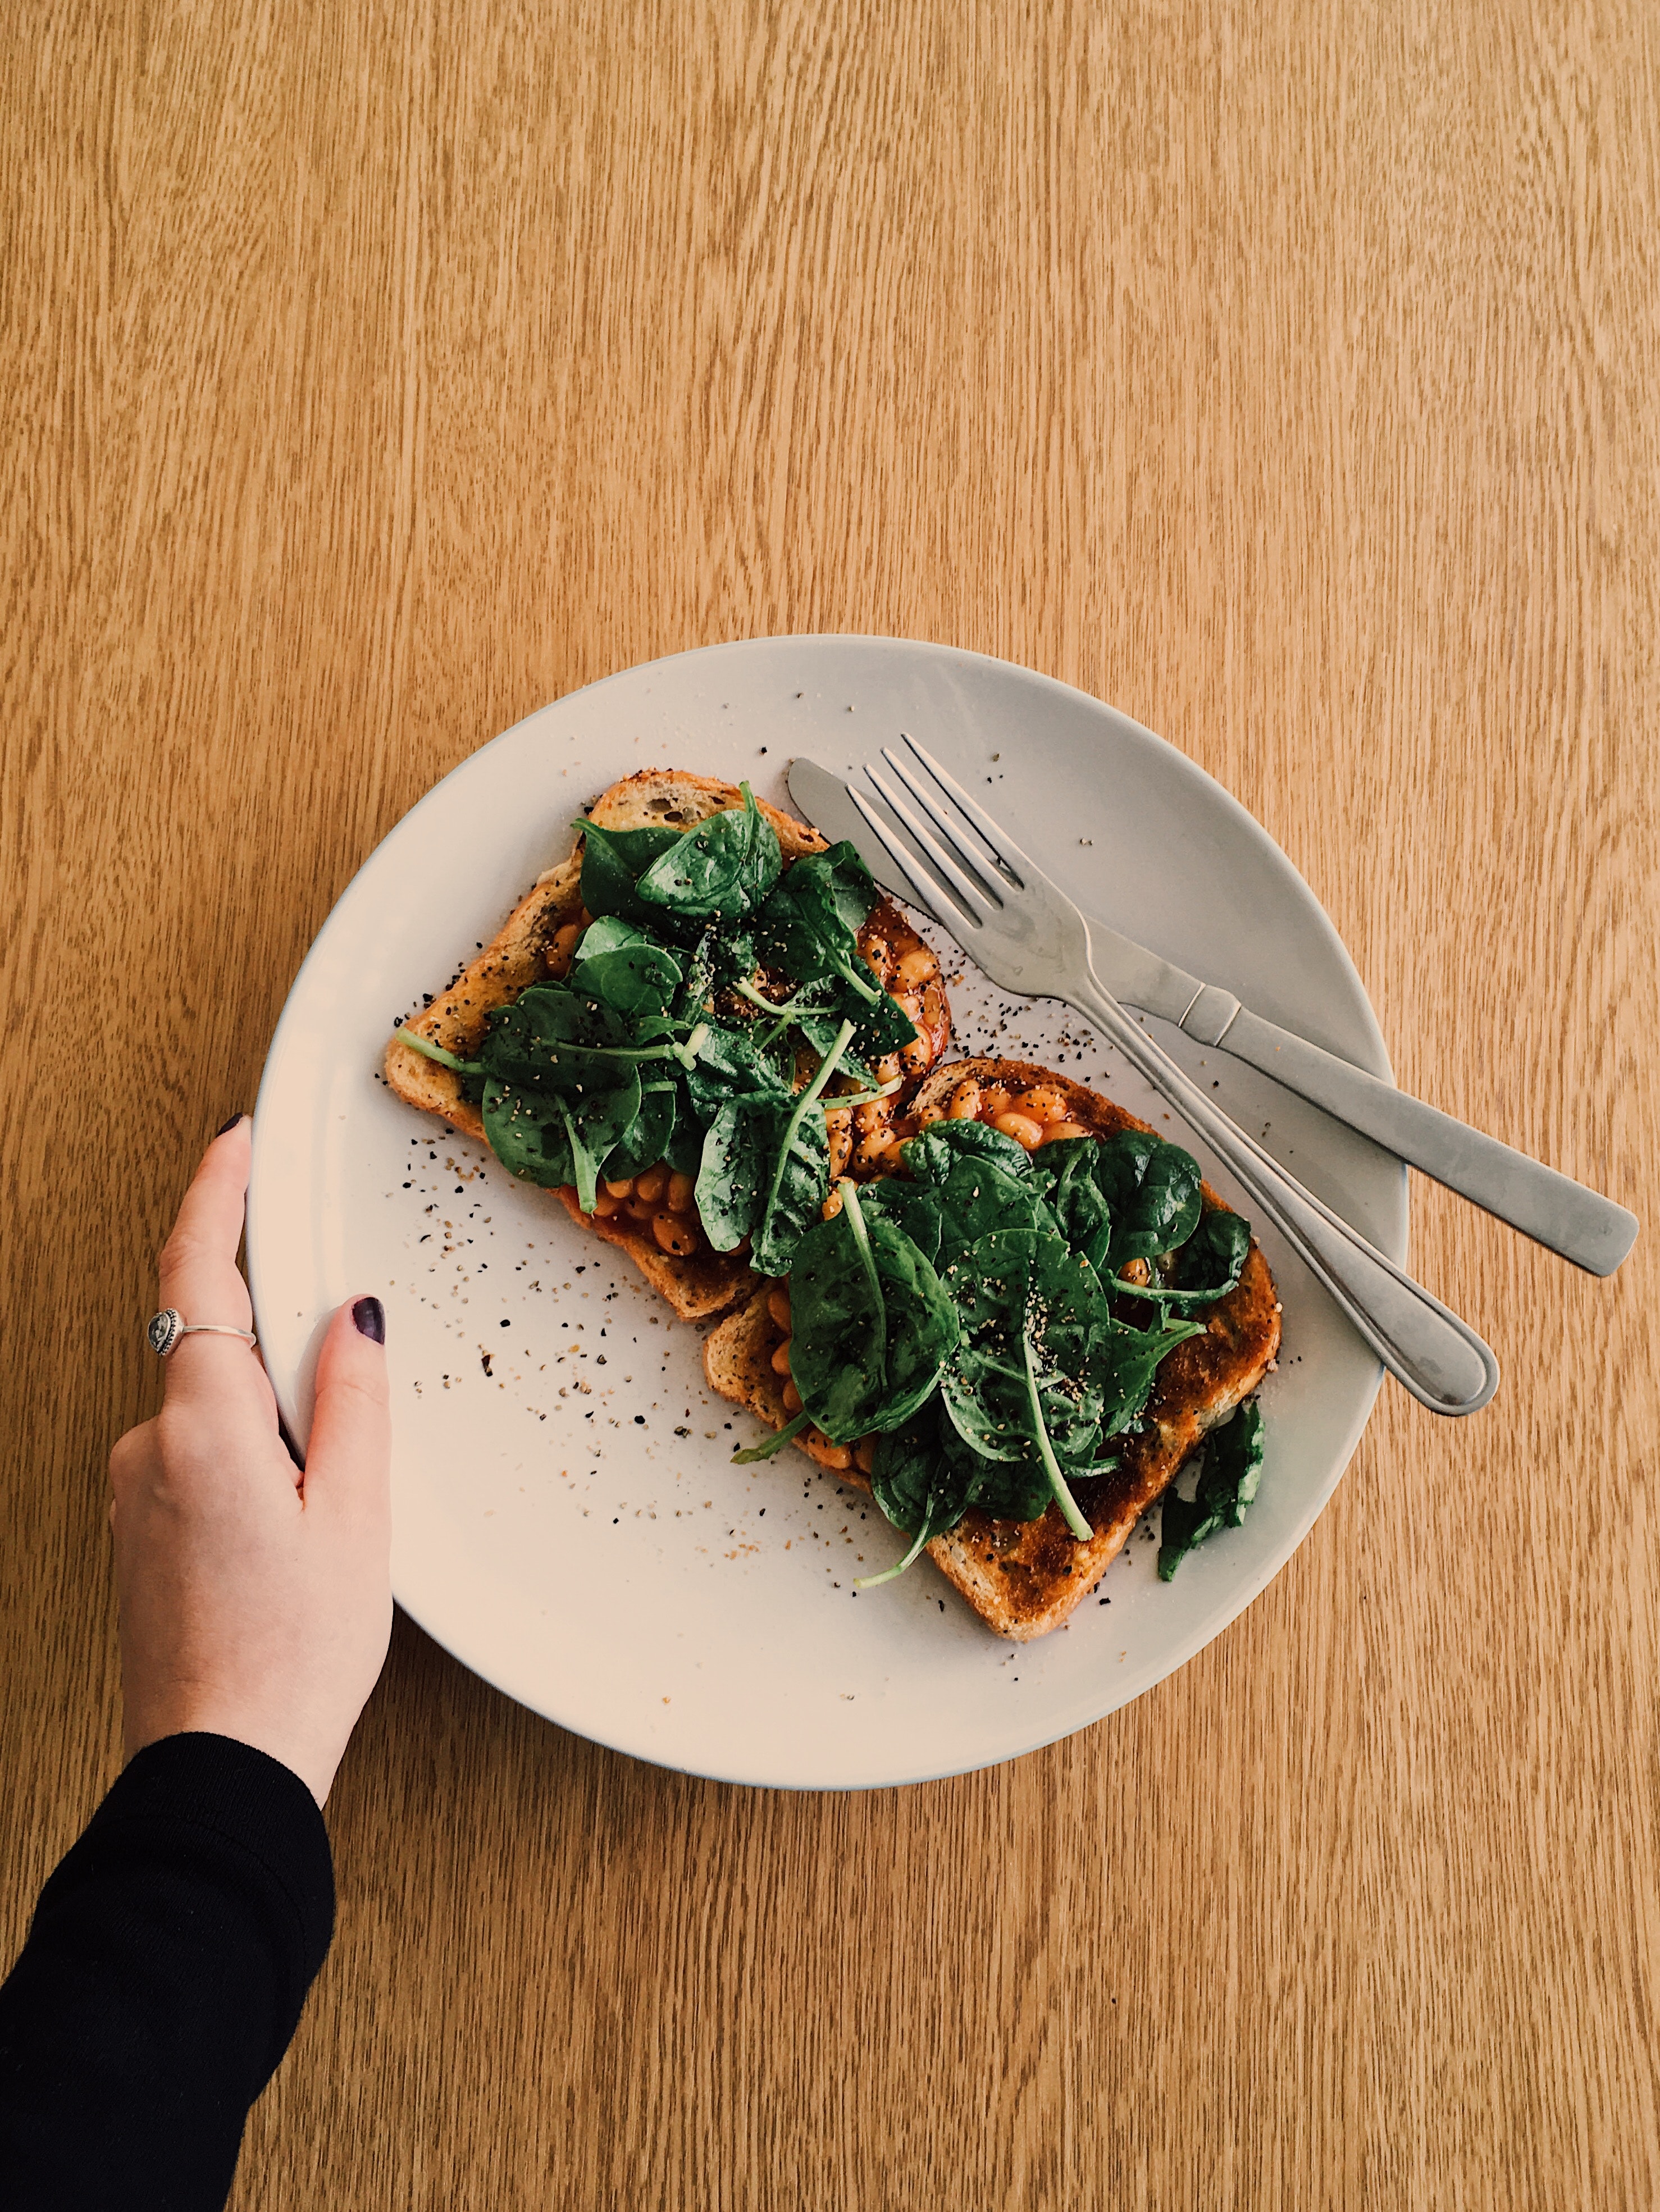
food, dish, cuisine, leaf vegetable, ingredient, vegetable, produce, spinach, vegetarian food, collard greens, recipe, spinach salad, spring greens, vegan nutrition, side dish, tableware, kale, cruciferous vegetables, superfood